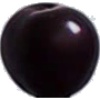
Label: Cherry Wax Black 1